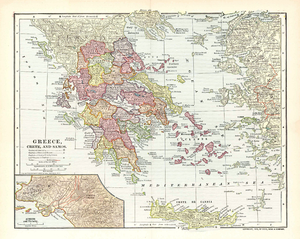
Le transport ferroviaire en Grèce est constitué d'un réseau ferroviaire national à écartement normal ainsi qu'un réseau à écartement métrique, une ligne 750 mm à crémaillère et une ligne à 600 mm.